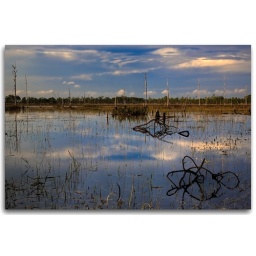
A nice calm evening made for a blue sky reflection in this lake.